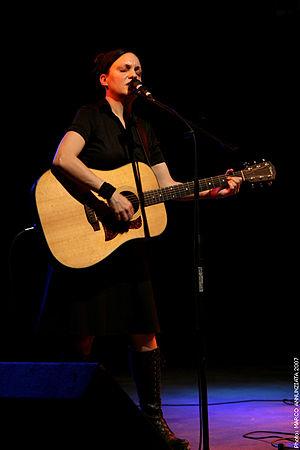
Nina Nastasia est une auteure-compositrice-interprète née à Hollywood et actuellement basée à New York. Elle joue une musique intimiste et « spectrale ». Elle commença à chanter dès 1993 mais son premier album Dogs ne fut publié qu'en 2000 sur Socialist Records, un petit label indépendant, puis réédité en 2004 par Touch and Go Records. Elle est très appréciée du célèbre producteur Steve Albini, qui a produit tous ses albums à ce jour.